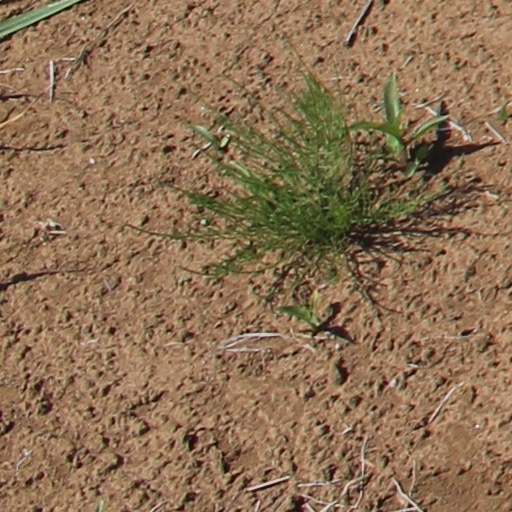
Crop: wheat